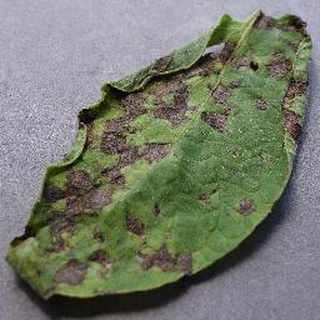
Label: potato_early_blight